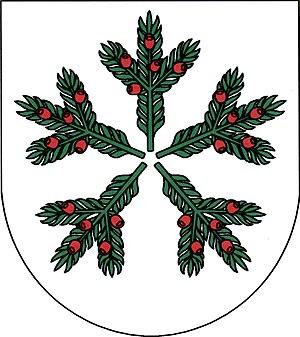
Tisovec est une commune du district de Chrudim, dans la région de Pardubice, en République tchèque. Sa population s'élevait à 328 habitants en 2017.